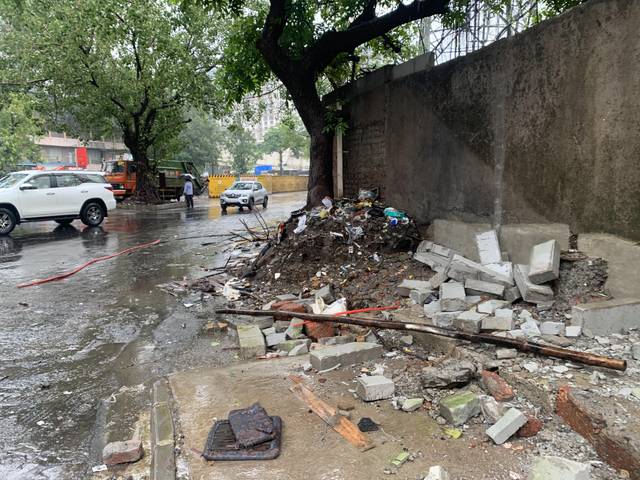
Region: India
Coordinates: 19.164, 72.938